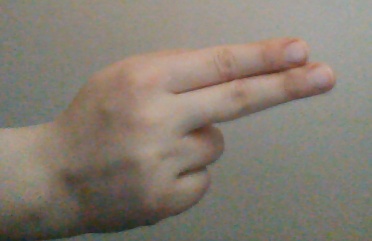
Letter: ain